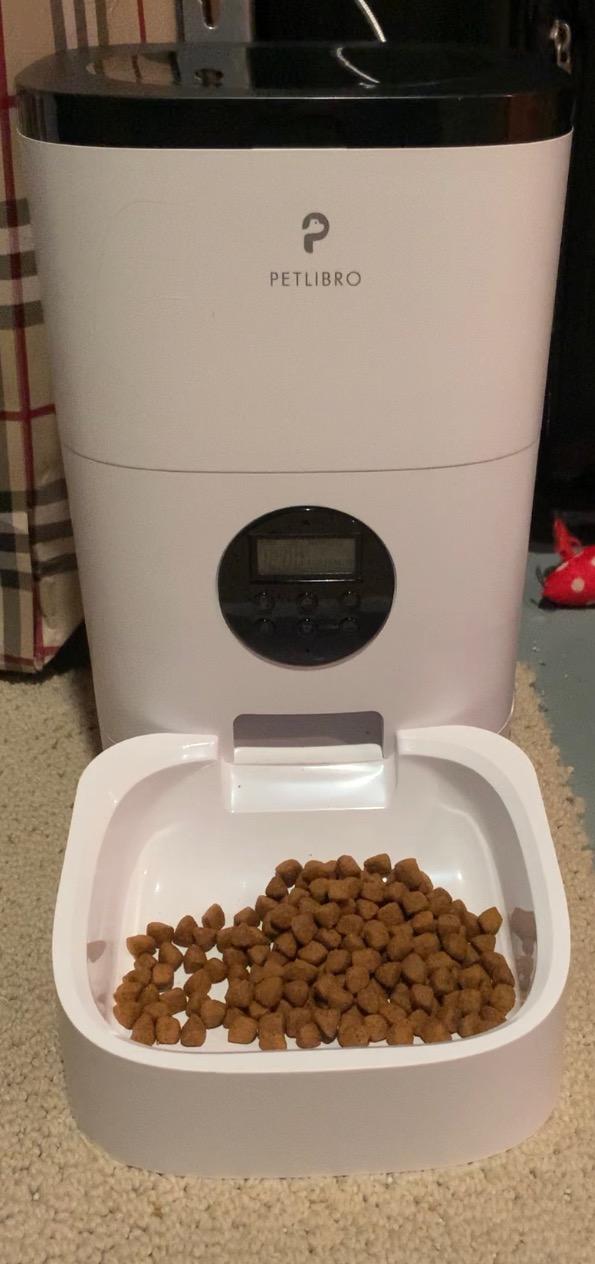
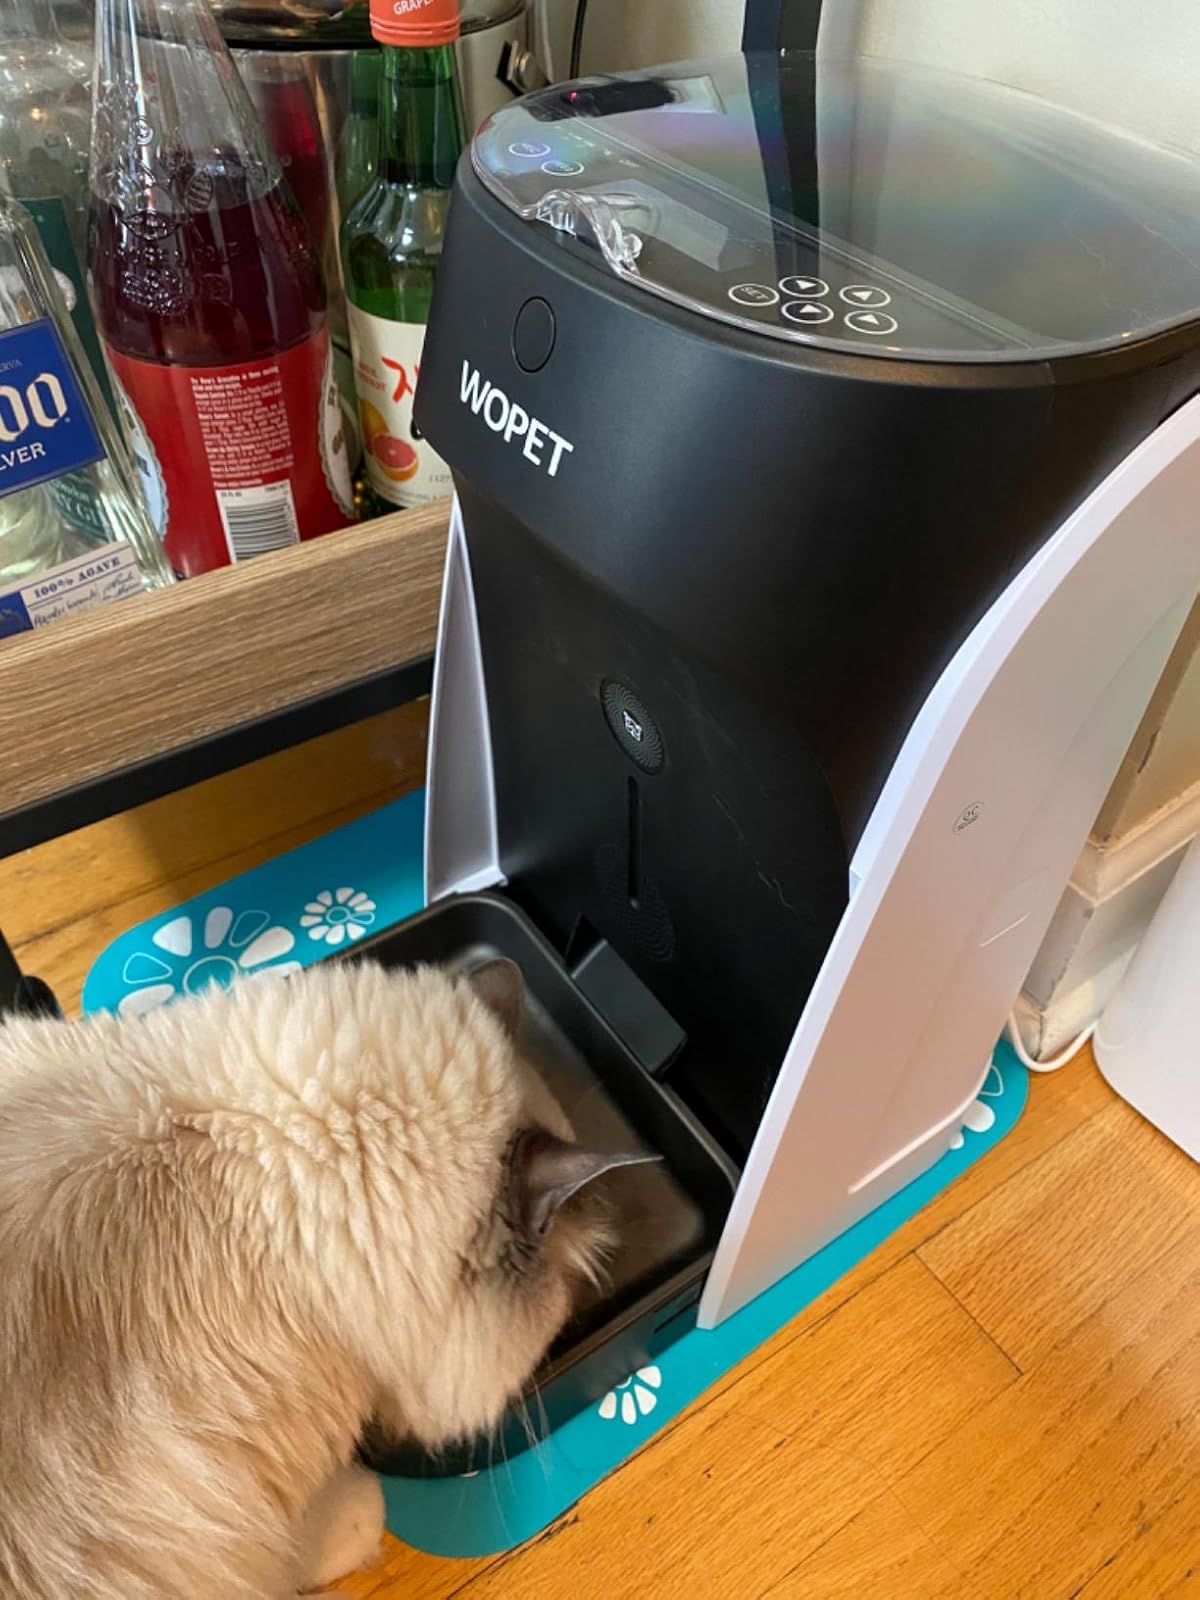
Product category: items_feeder
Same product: no